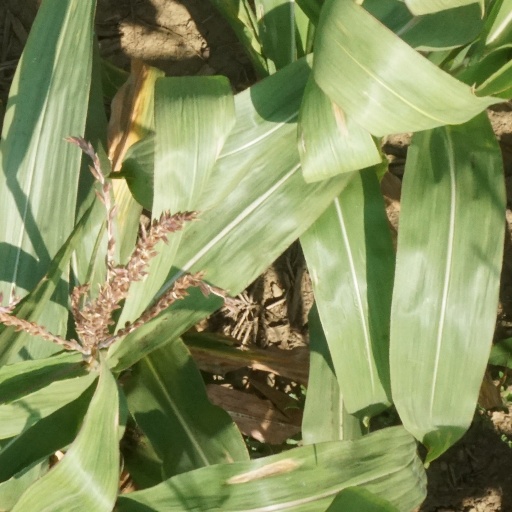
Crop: maize; corn